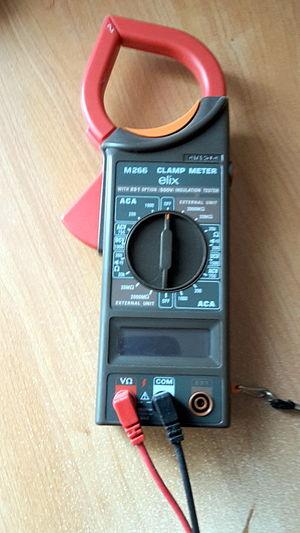
Multimètre avec pince ampèremétrique
L’ampère est l'unité de mesure du Système international d'unités de l'intensité du courant électrique.
La pince ampèremétrique, aussi appelée capteur de courant sans contact, est un type d'ampèremètre permettant de mesurer l'intensité du courant électrique circulant dans un fil conducteur sans avoir à ouvrir le circuit pour y placer un ampèremètre classique. Elle a été inventée dans les années 1930 par Chauvin-Arnoux.